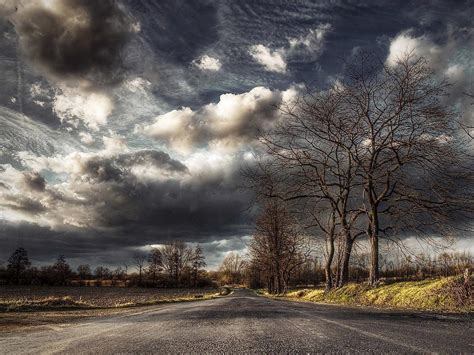
Weather: cloudy or overcast